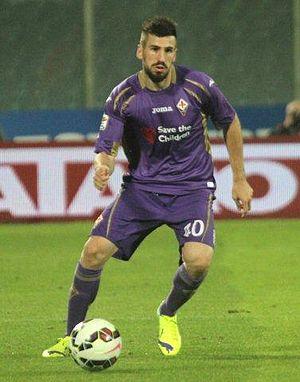
Nenad Tomović, né le 30 août 1987 à Kragujevac en Yougoslavie, est un footballeur international serbe, évoluant au poste de défenseur central au Chievo Vérone.